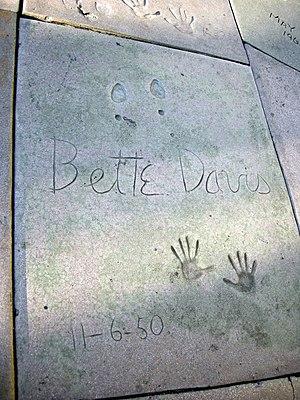
Bette Davis [ˈbɛti ˈdeɪvɪs], née Ruth Elizabeth Davis le 5 avril 1908 à Lowell et morte le 6 octobre 1989 à Neuilly-sur-Seine, est une actrice américaine, renommée pour sa forte personnalité et son talent artistique exprimé au cours d'une carrière longue de six décennies et composée de plus d'une centaine de films.